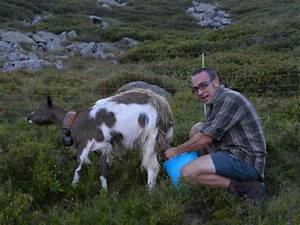
Label: pecora